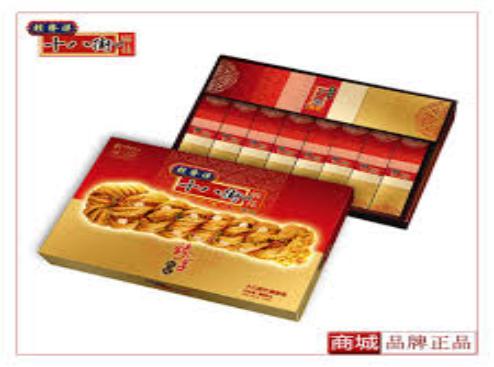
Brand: GuiFaXiangShiBaJie
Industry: Food